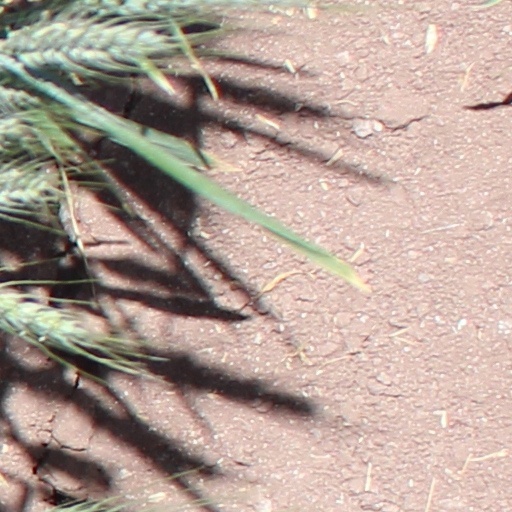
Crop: wheat